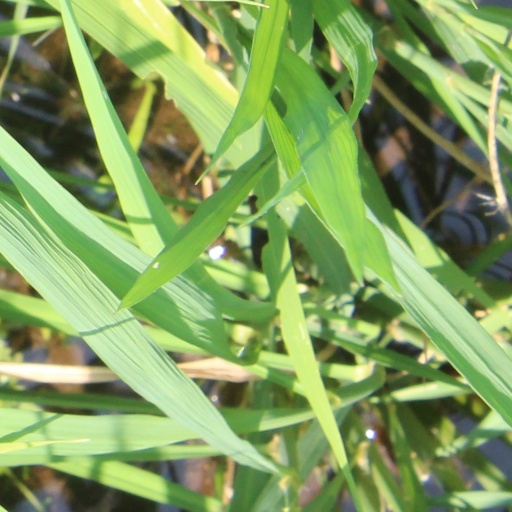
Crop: rice